Grace Frick

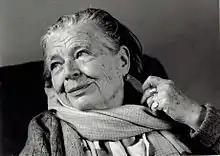
French writer Marguerite Yourcenar, her companion, in 1982.

She met Marguerite Yourcenar in the February of 1937 at the Wagram Hotel, Paris. They fell madly in love with one another and, in 1939, Grace invited Marguerite to come live with her in the United States, allowing the latter to escape the imminent war in Europe.